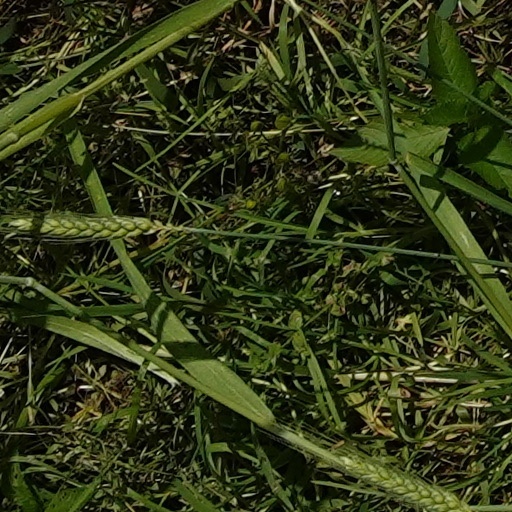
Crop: wheat